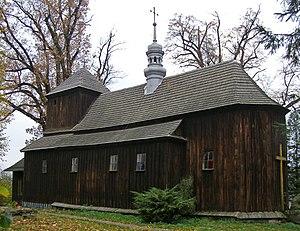
Krzeczowice est un village du sud-est de la Pologne dans la voïvodie des Basses-Carpates. Il fait partie de la gmina de Kańczuga et du powiat de Przeworsk. La population du village s'élevait à 978 habitants en 2011.